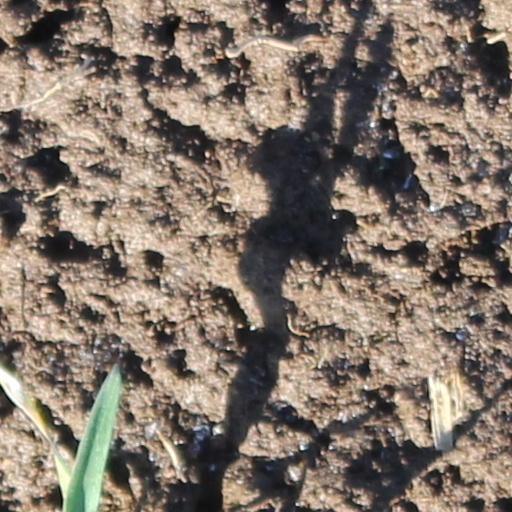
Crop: wheat